Peeter All

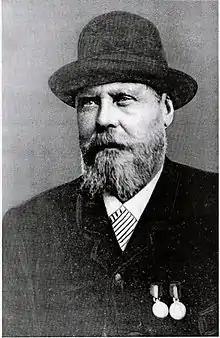
Peeter All in 1880

Peeter All (c. 1829–1898) was an Estonian fisherman, farmer, ship captain, shipowner, rescuer of mariners in distress, and salvage diver. He is best known for his multifaceted maritime career and contributions to the Estonian maritime industry.